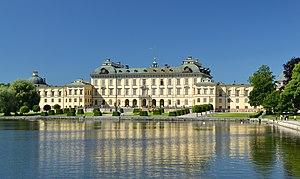
Cet article recense les sites inscrits au patrimoine mondial en Suède.
Le château de Drottningholm est une résidence privée de la famille royale suédoise. Il se situe à Drottningholm, sur l'île de Lovön du lac Mälar, dans la commune d'Ekerö, à l'ouest de Stockholm. Le roi Charles XVI Gustave et la reine Silvia en ont fait leur résidence officielle depuis 1981, dans l'aile sud du château.
La monarchie suédoise est le système politique en vigueur en Suède depuis un temps immémorial. À l'origine, il s'agissait d'une monarchie élective, qui favorisait une à deux dynasties prédominantes. Sous le règne de Gustav Vasa au XVIᵉ siècle, le trône devint légalement héréditaire.